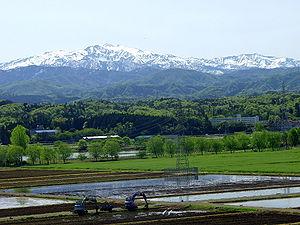
Les monts Ryōhaku sont une chaîne montagneuse étendue sur les préfectures de Gifu, Toyama, Ishikawa, Fukui et Shiga au Japon. Elle est divisée entre les monts Kaetsu dont le sommet le plus élevé est le mont Haku et les monts Etsumi, dont le sommet le plus élevé est le mont Nōgōhaku. Les monts tiennent leur nom des deux principaux pics qui tous deux possèdent l'élément haku dans leurs noms respectifs. L'essentiel des monts Ryōhaku se trouve au sein du parc national de Hakusan.
"Albalophosaurus est un genre de dinosaure, constitué d'une seule espèce, Albalophosaurus yamaguchiorum et qui vivait au Crétacé inférieur dans l'actuel Japon. Il a été décrit en 2009 à partir des restes découvert en 1997 par Yoshinori Kobayashi dans la formation de Kuwajima aux alentours de la ville d'Hakusan dans la préfecture d'Ishikawa. Les restes nommés SBEI 176 consiste à des os d'un crâne désarticulé incomplet et d'une mâchoire inférieure gauche qui semble appartenir au même individu. L'espèce type est nommé Albalophosaurus yamaguchiorum. Le nom est dérivé du Latin d'albus ""blanc"" et du Grec λόϕος qui signifie ""crète"" ce nom est une référence aux crète enneigées du Mont Haku. Quant au nom yamaguchiorum il honore Ichio et Mikiko Yamaguchi qui ont découvert de nombreux fossiles dans le site.